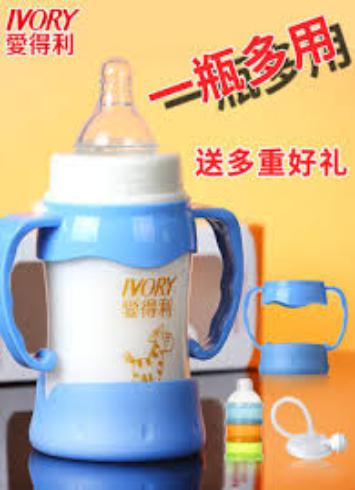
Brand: IVORY
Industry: Necessities